Zeno (emperor)

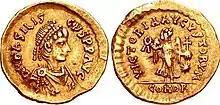
Coin of Basiliscus, who revolted against Zeno in January 475 and held power until Zeno's return in August 476. Basiliscus was Verina's brother; he took power after having Zeno flee from Constantinople, but alienated the people of Constantinople and was captured and put to death by Zeno.

In October 473, Leo I appointed as "caesar" his grandson Leo II, the son of Zeno and Ariadne. On 18 January 474, Leo I died; if Leo II had not already been proclaimed co-emperor by his grandfather, he would have become "augustus" on that occasion. Since Leo II was seven years old (too young to rule himself) Ariadne and her mother Verina prevailed upon him to crown Zeno, his father, as co-emperor, which he did on 29 January 474. When Leo II became ill and died, Zeno became sole emperor.